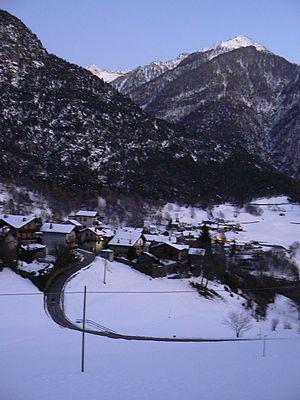
Challand-Saint-Anselme est une commune italienne alpine de la région Vallée d'Aoste, située dans le bas Val d'Ayas.